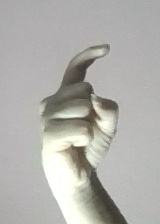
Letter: ra